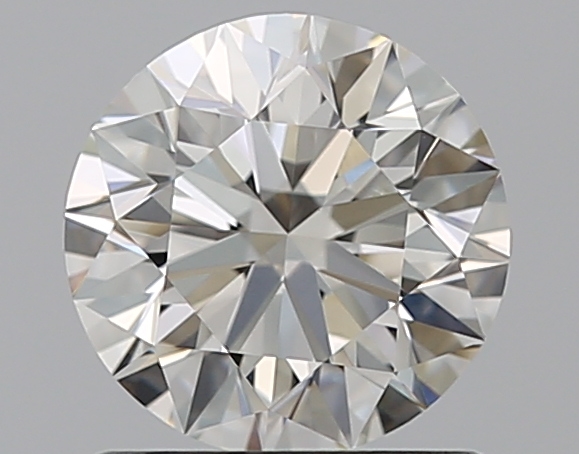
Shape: round
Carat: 1
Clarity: VVS2
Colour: I
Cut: EX
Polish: EX
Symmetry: EX
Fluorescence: N
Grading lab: GIA
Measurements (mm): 6.33 x 6.37 x 3.99